Hiyya Pontremoli

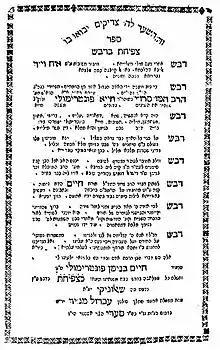

Hiyya Pontremoli (Smyrna, 17th century - Smyrna, 1823) was a Turkish rabbi and poet, member of the Pontremoli dynasty.